Guaire Aidne mac Colmáin

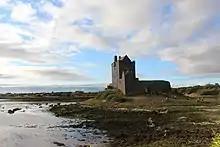

Anecdotes are told about his relations with such saints as Cumméne Fota of Clonfert, Caimmín of Inis Celtra, and Colmán mac Duach of Kilmacduagh. He also was associated with the church at Tuam Gréine (Tuamgraney) and was ancestor of two 8th century abbots there. He seems to have patronised the expansion of West Munster saints up the Shannon. For this reason, Byrne believes his influence must have extended into parts of Munster including overlordship of Corco Mruad and Corco Baiscind tribes in Thomond and actual holdings in the later territory of Dál gCais.